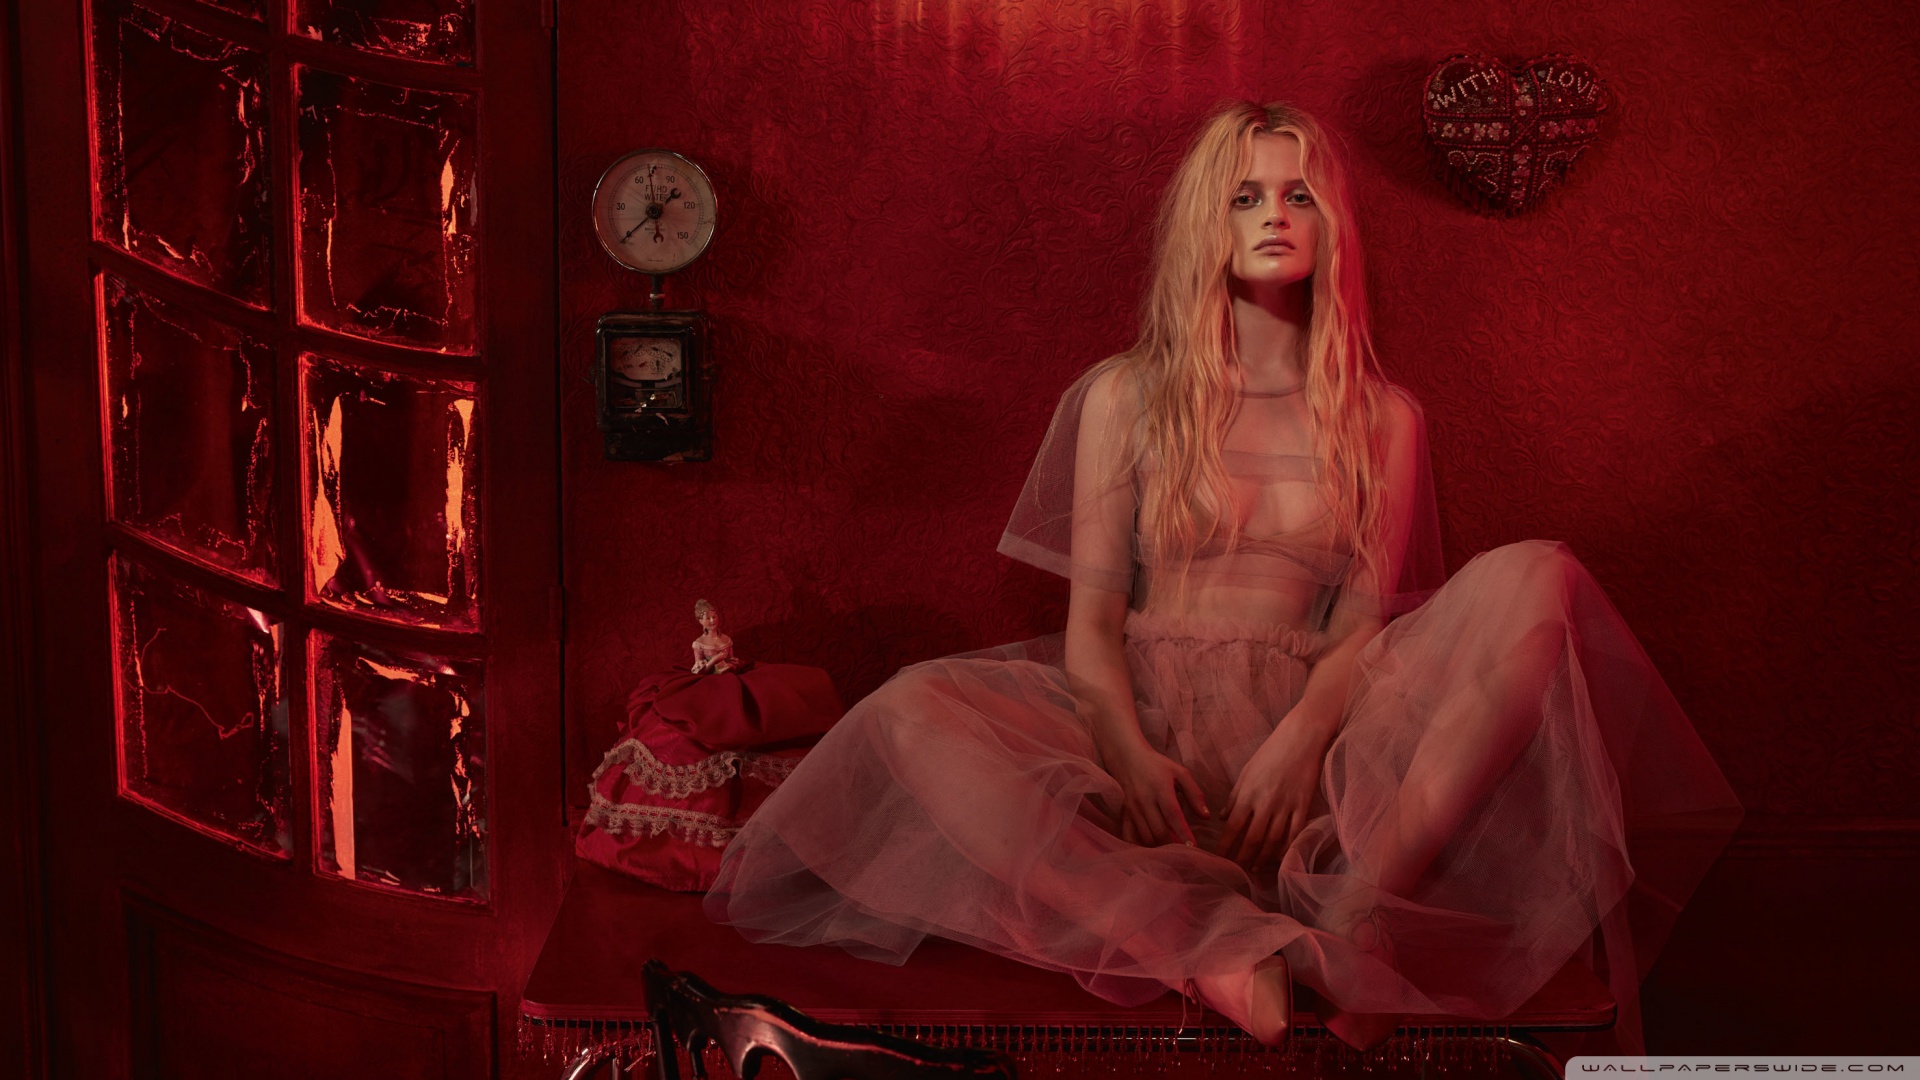
woman, red, lady, cg artwork, blond, photography, flesh, agent provocateur, long hair, room, portrait, sitting, art model, art